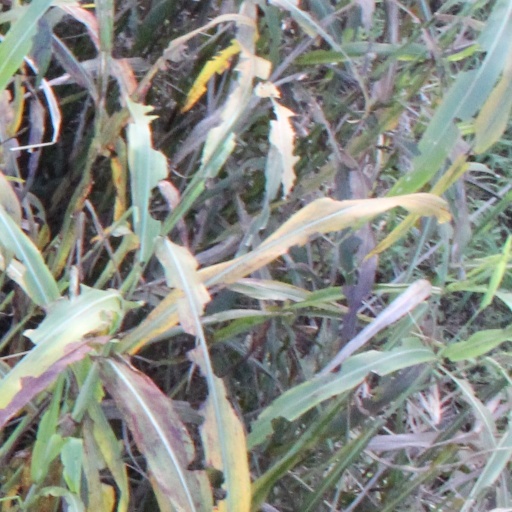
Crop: sorghum